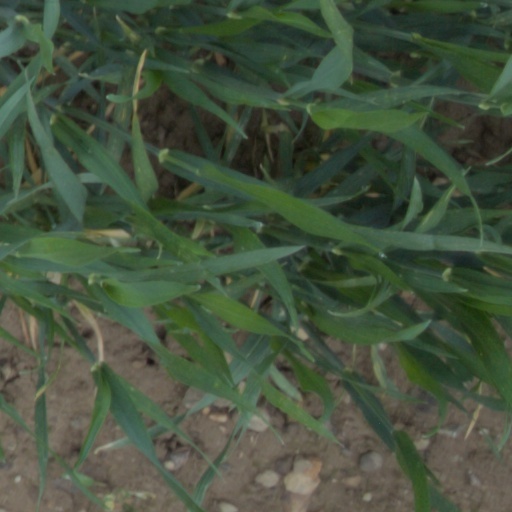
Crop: wheat